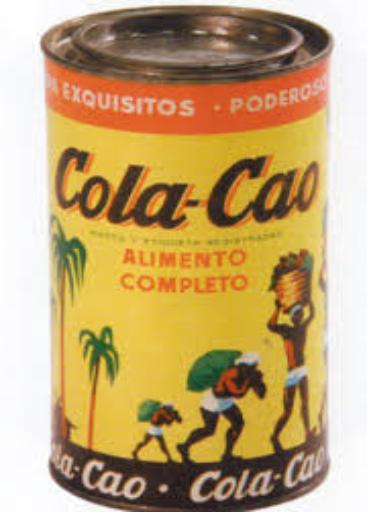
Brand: Cola Cao
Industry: Food